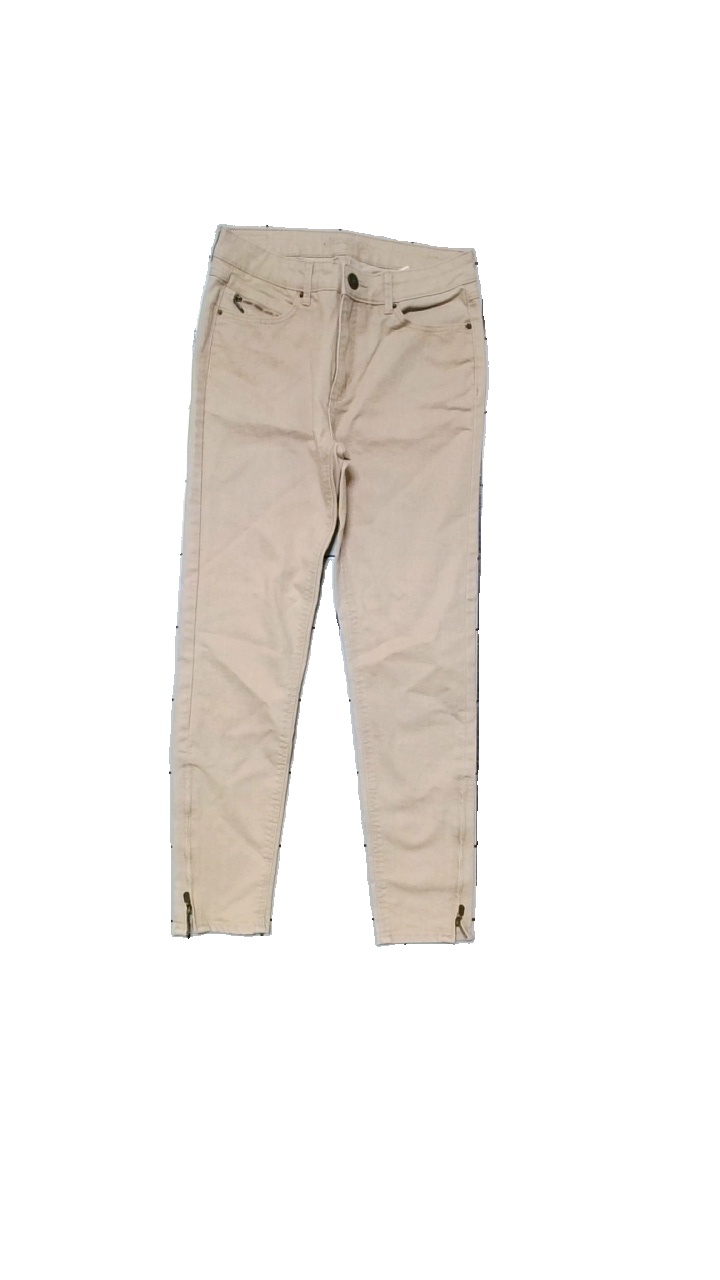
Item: Jeans (Ladies)
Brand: Flash
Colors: Pink
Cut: Regular
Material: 80%cotton, 18%polyester, 2%elastane
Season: All
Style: Denim
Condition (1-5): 4
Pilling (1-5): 3
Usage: Reuse
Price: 100-150